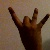
The image shows a hand gesture representing the number 8 in Indian Sign Language.